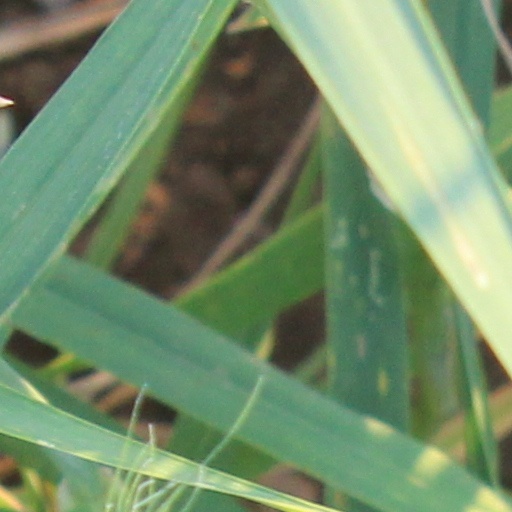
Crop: wheat